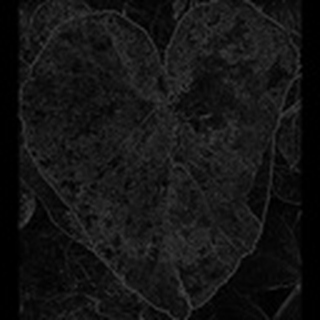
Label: cotton_powdery_mildew